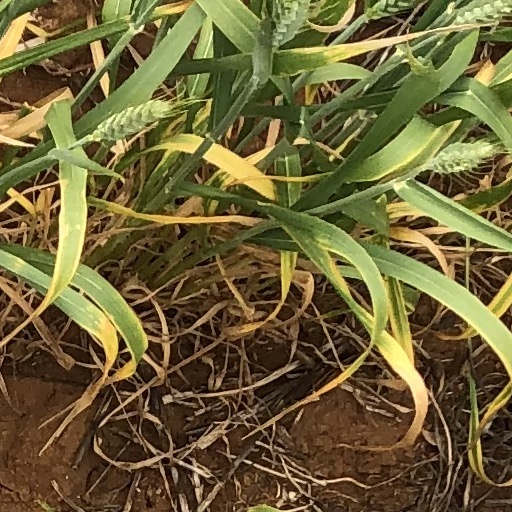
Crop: wheat